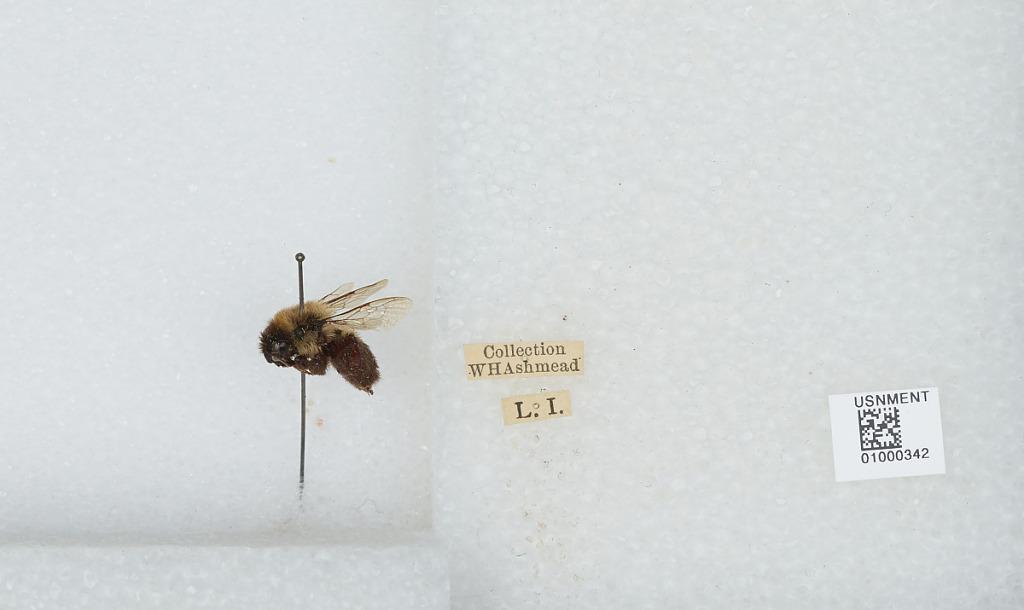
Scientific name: Bombus (Pyrobombus) impatiens Cresson